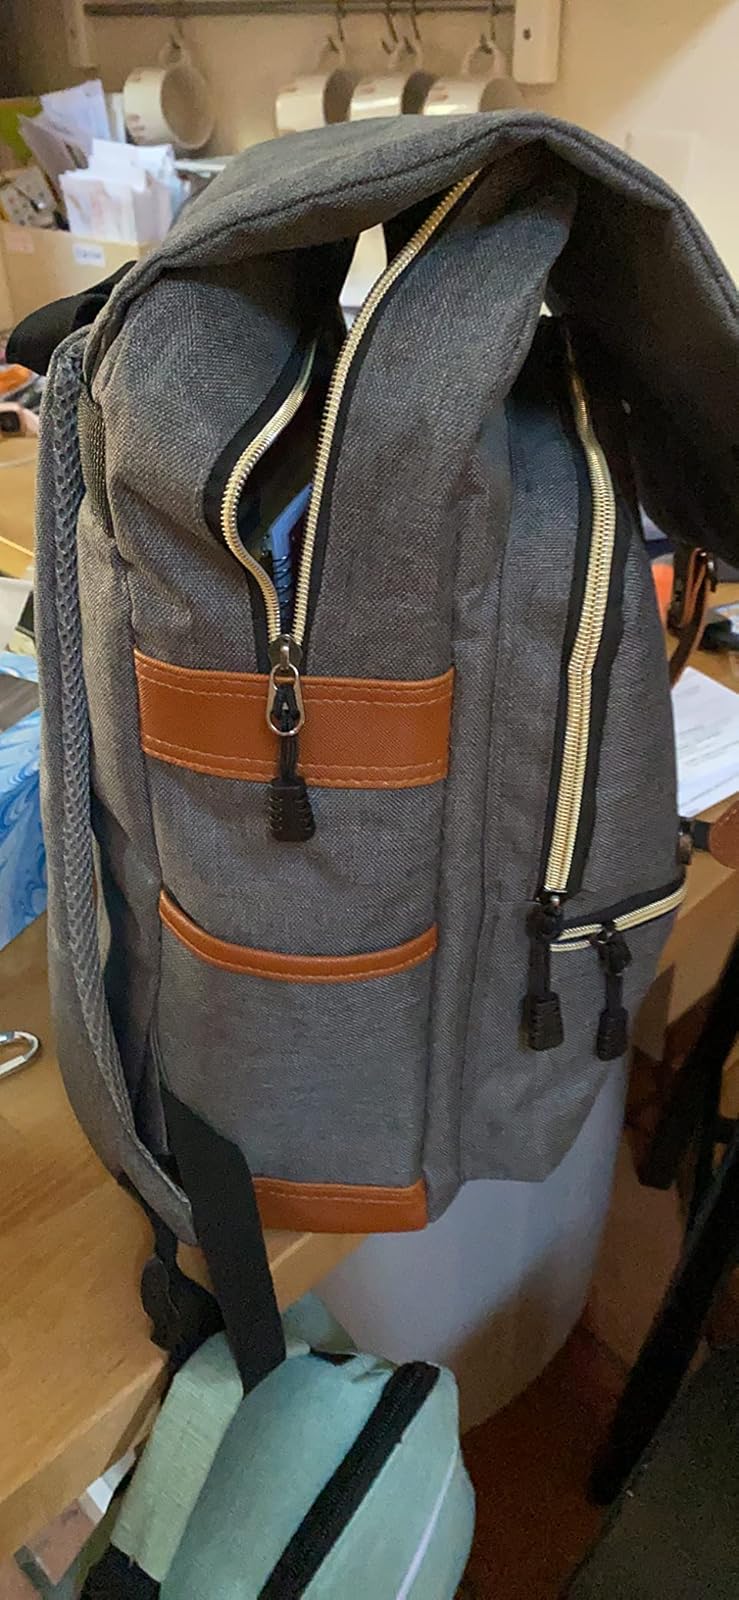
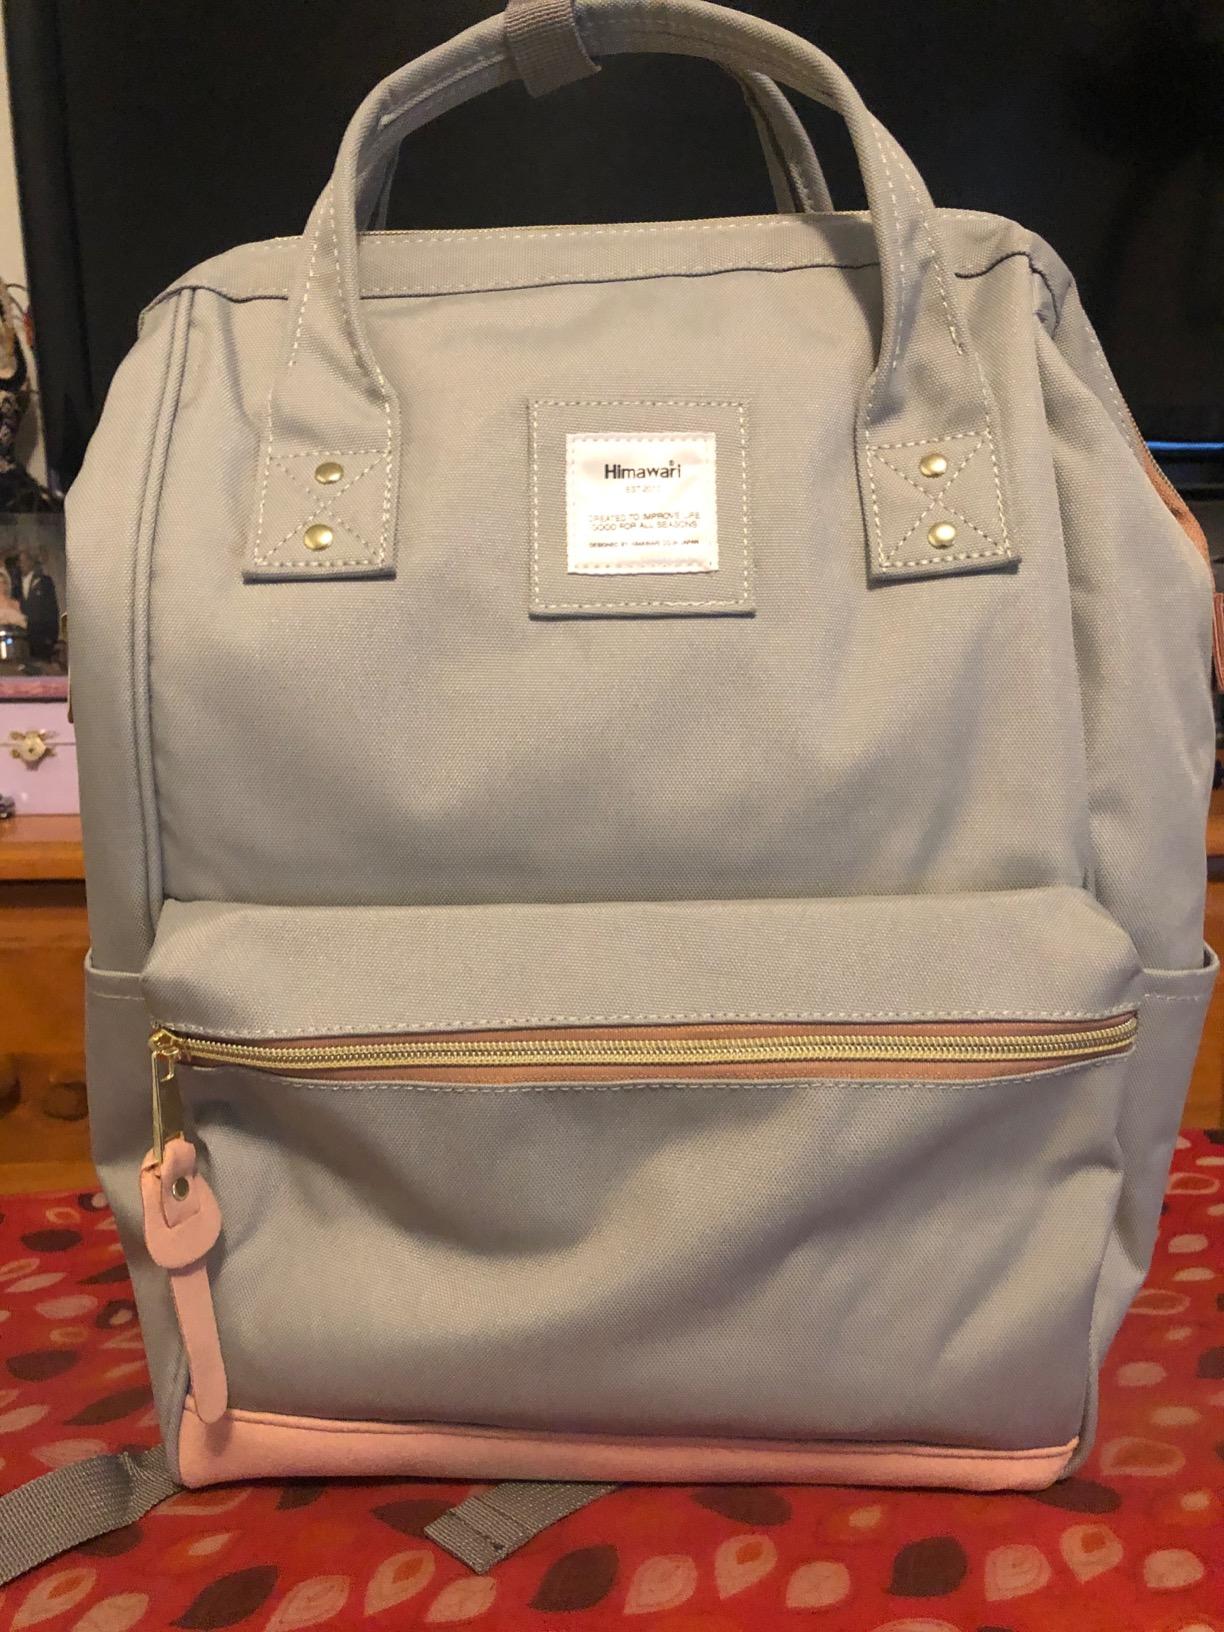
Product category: bag
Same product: no